Botanischer Garten der Universität Osnabrück

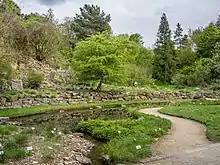
Section of the Botanic Garden devoted to the calcicole flora of the Swabian Jura, a range of limestone hills in southwestern Germany

It comprises an area of 8.4 ha, subdivided between two quarries. One quarry of 5.6 ha houses the outdoor display gardens as well as the glasshouse. The second quarry of 2.8 ha is a conservation area and home to rare plant associations typical to recently abandoned limestone quarries. The garden’s outdoor display areas show different plant communities from all over the world such as Mediterranean and alpine plants, or North American and Eurasian forests. There are also thematic collections of medical and aromatic plants and plant families (e.g. the garlic family or the heath family). In the Lowland Rainforest House more than 800 species of tropical plants provide an example for the vegetation of the Amazon basin.